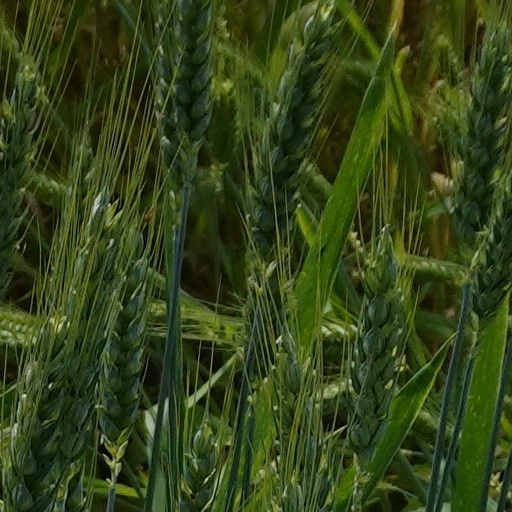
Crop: wheat